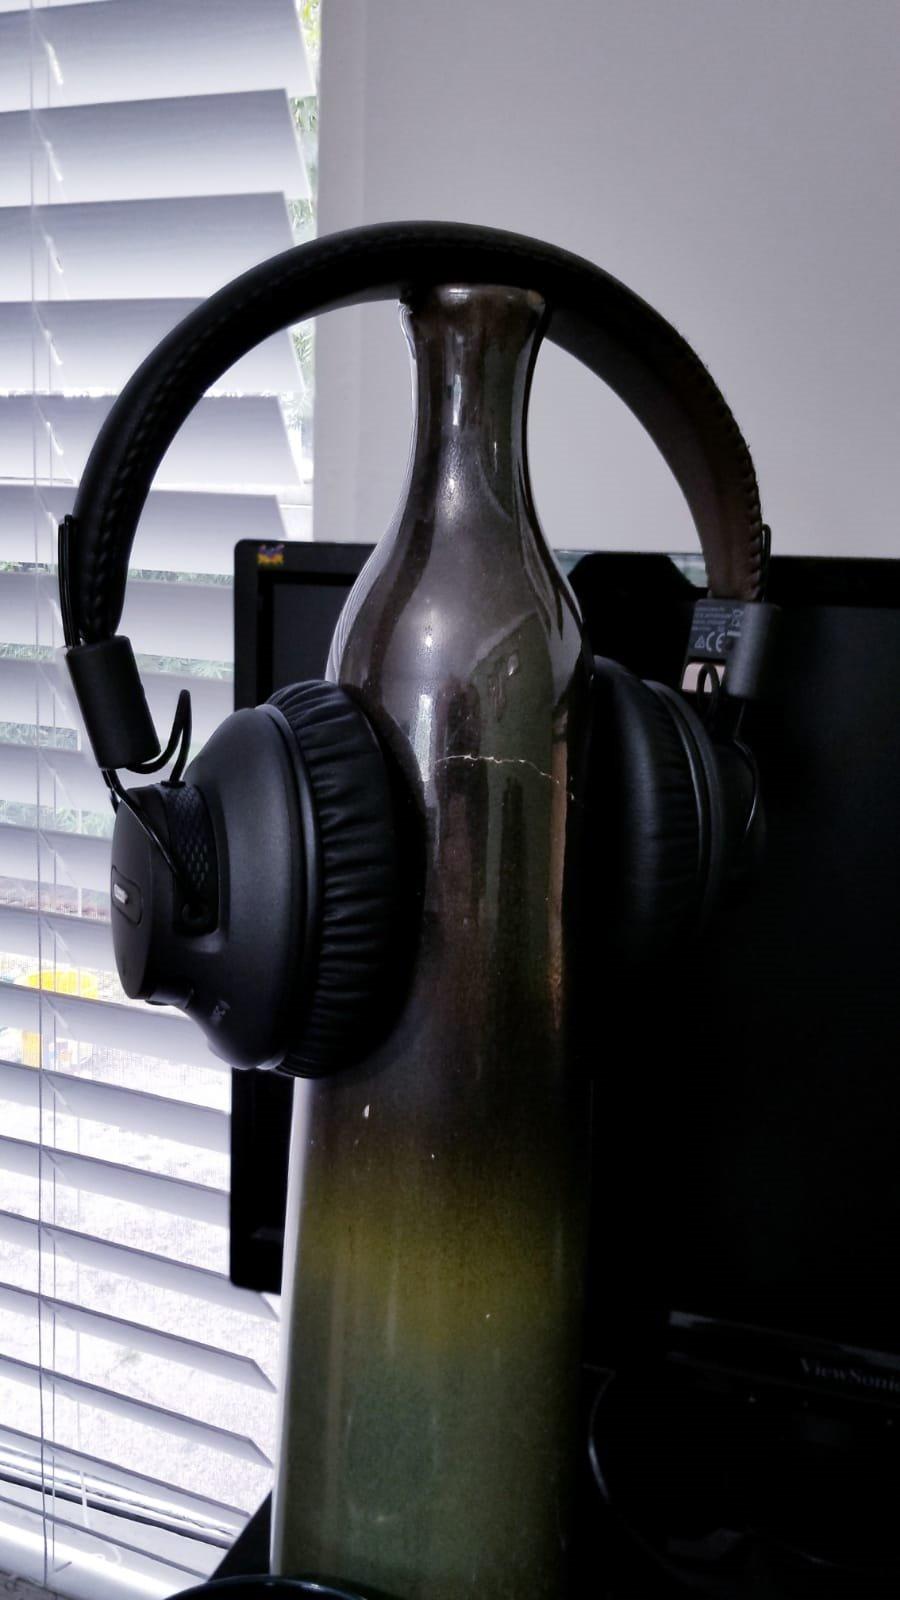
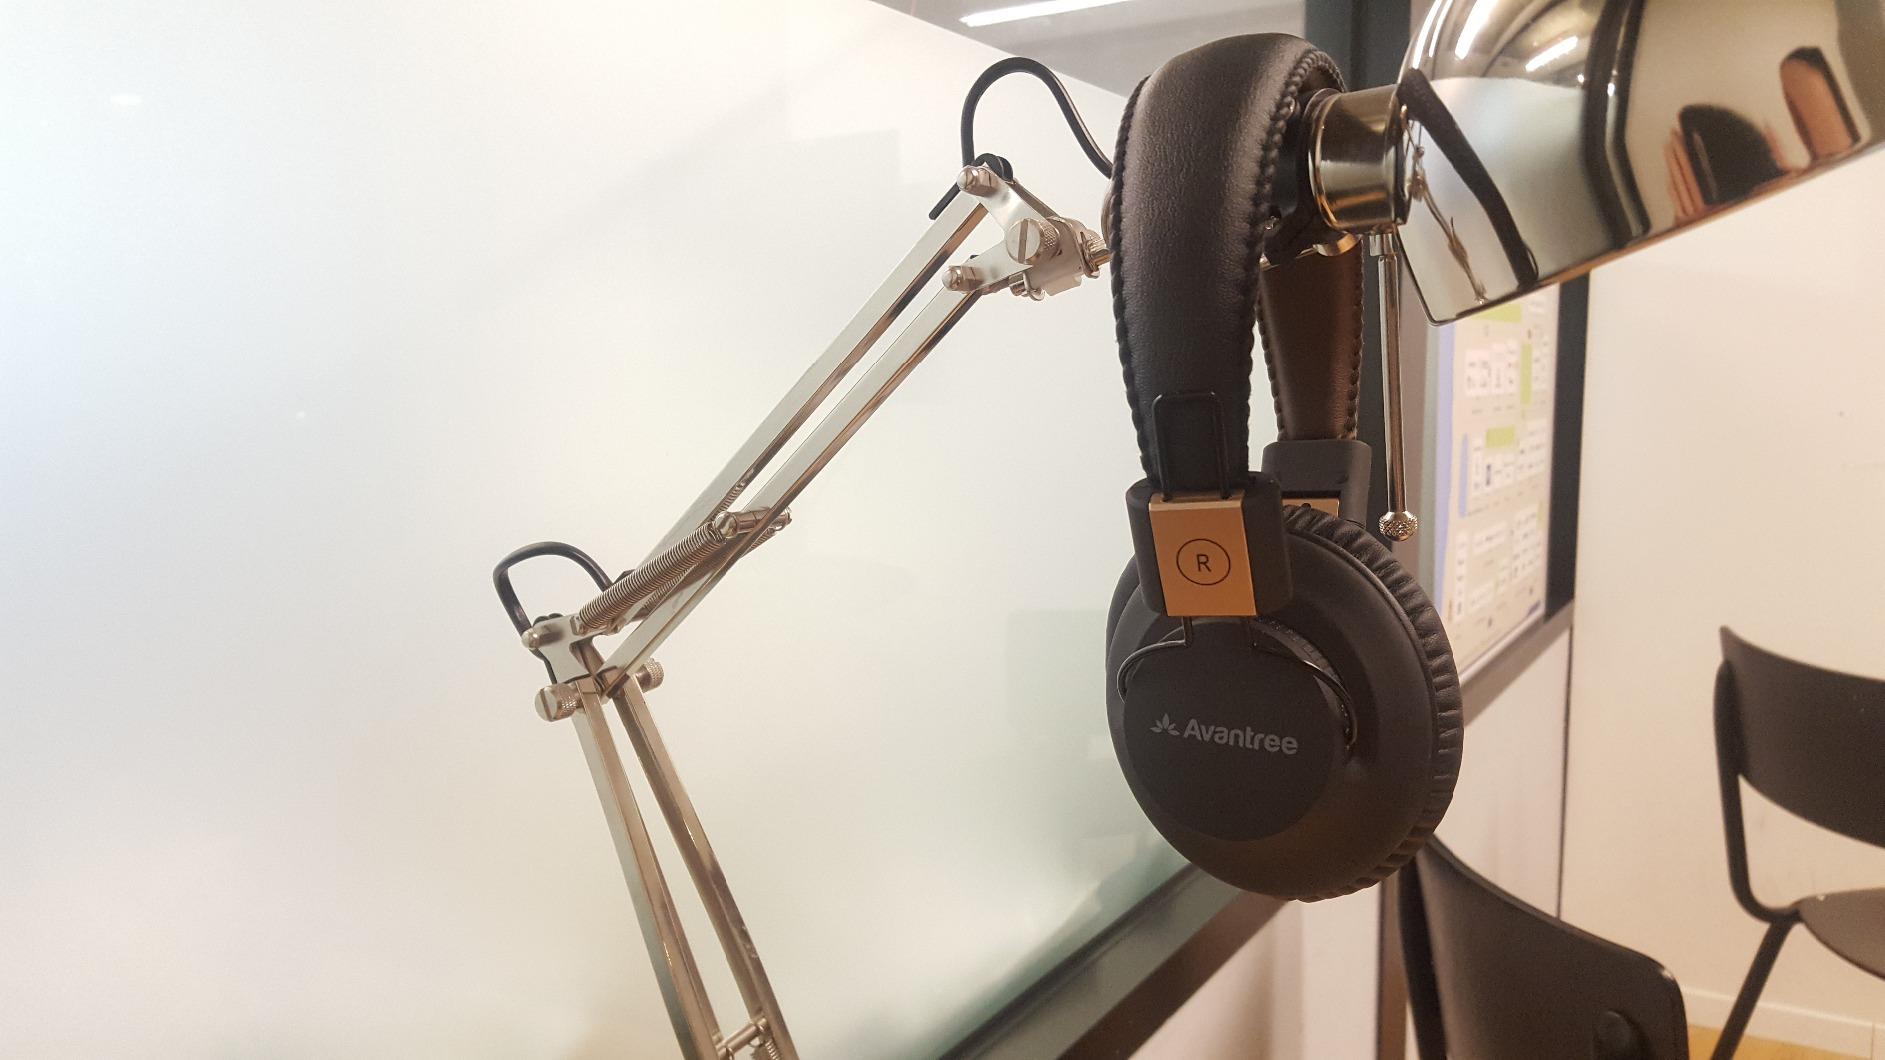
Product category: headphones
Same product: yes